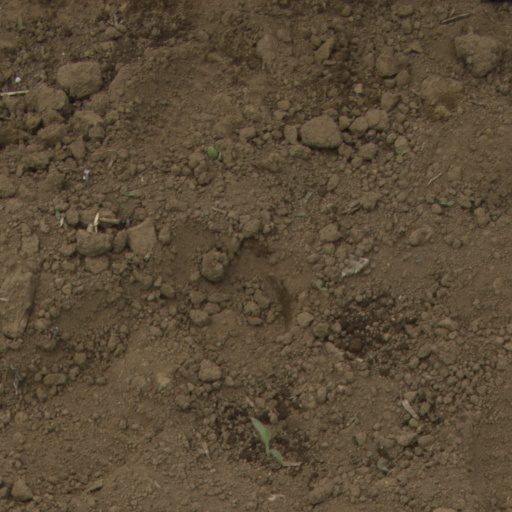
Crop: Jerusalem artichoke